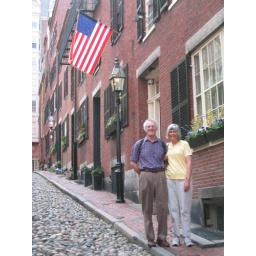
the oldest street in beacon hill